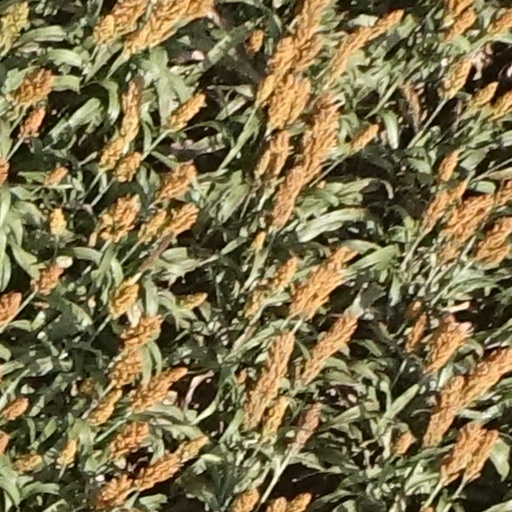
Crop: sorghum